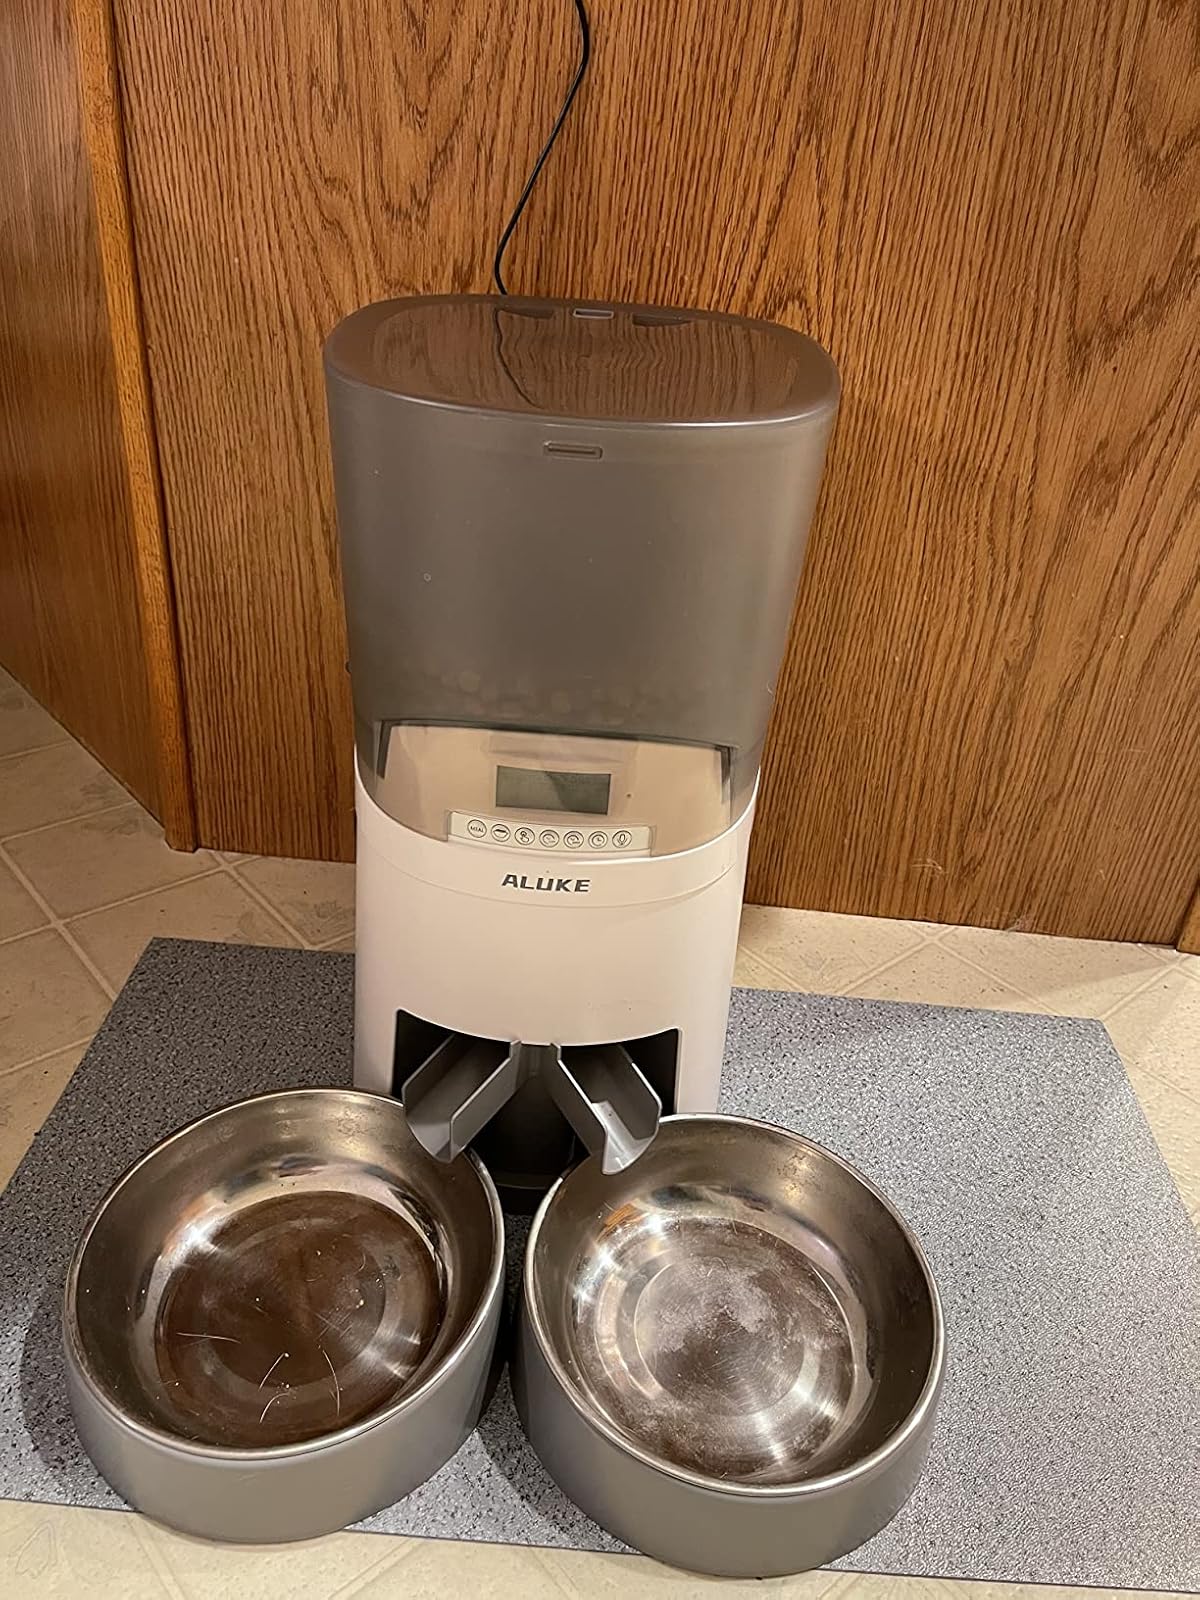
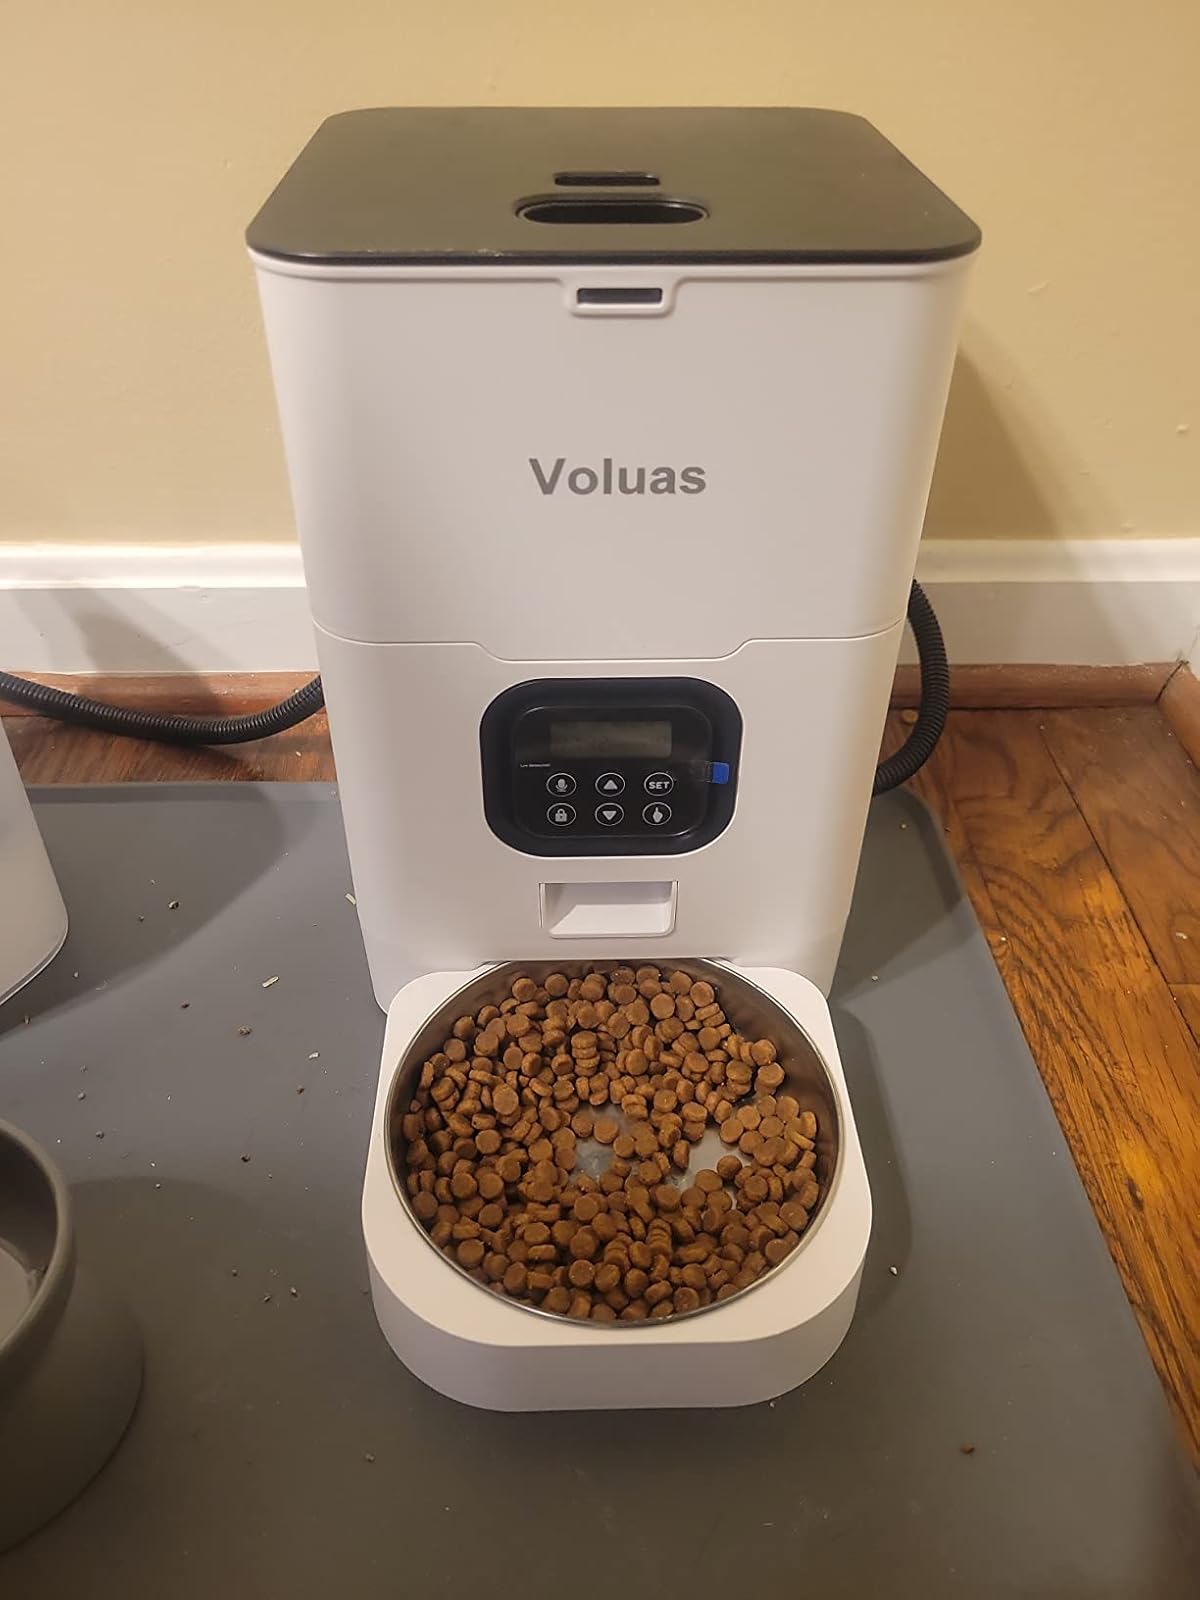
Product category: items_feeder
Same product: no